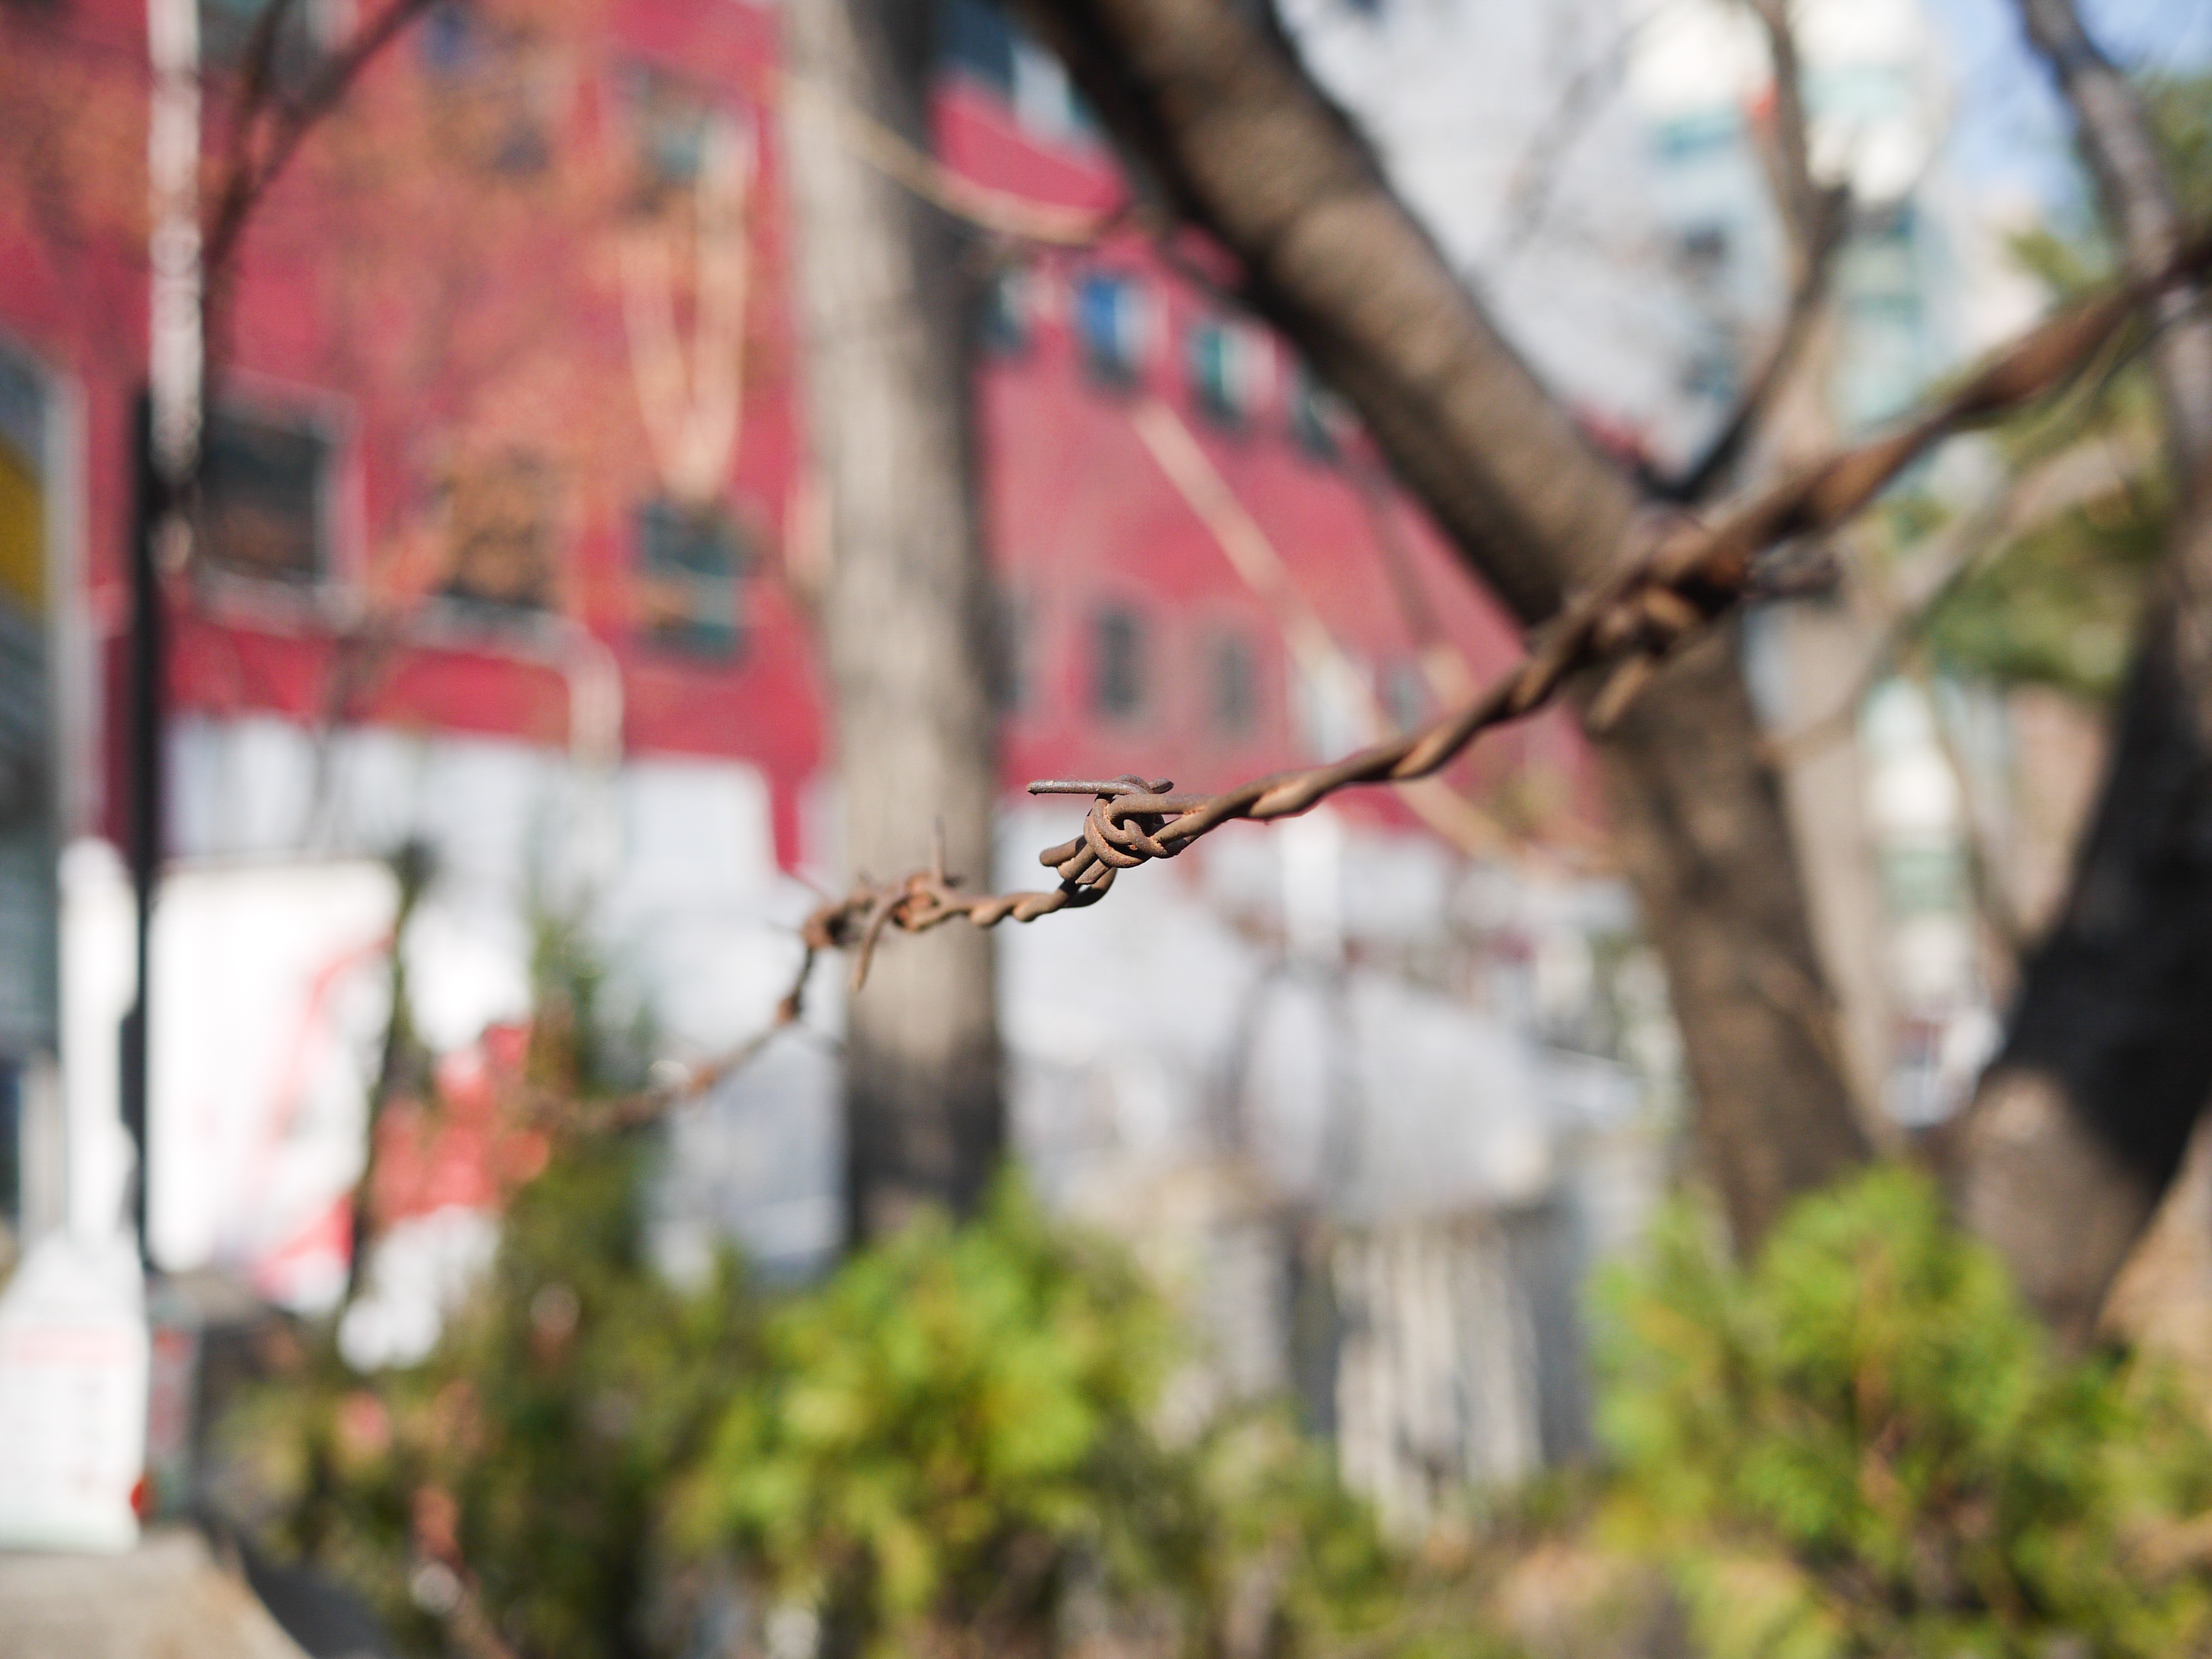
tree, branch, plant, leaf, flower, spring, color, autumn, season